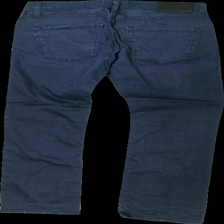
View: back
Type: Jeans
Category: Men
Brand: Jack And Jones
Colors: Blue
Material: 100% cotton
Cut: Regular
Season: All
Trend: Denim
Damage location: top center
Damage 2 location: middle center
Price range: 50-100
Recommended usage: Reuse
Description: blå jeans